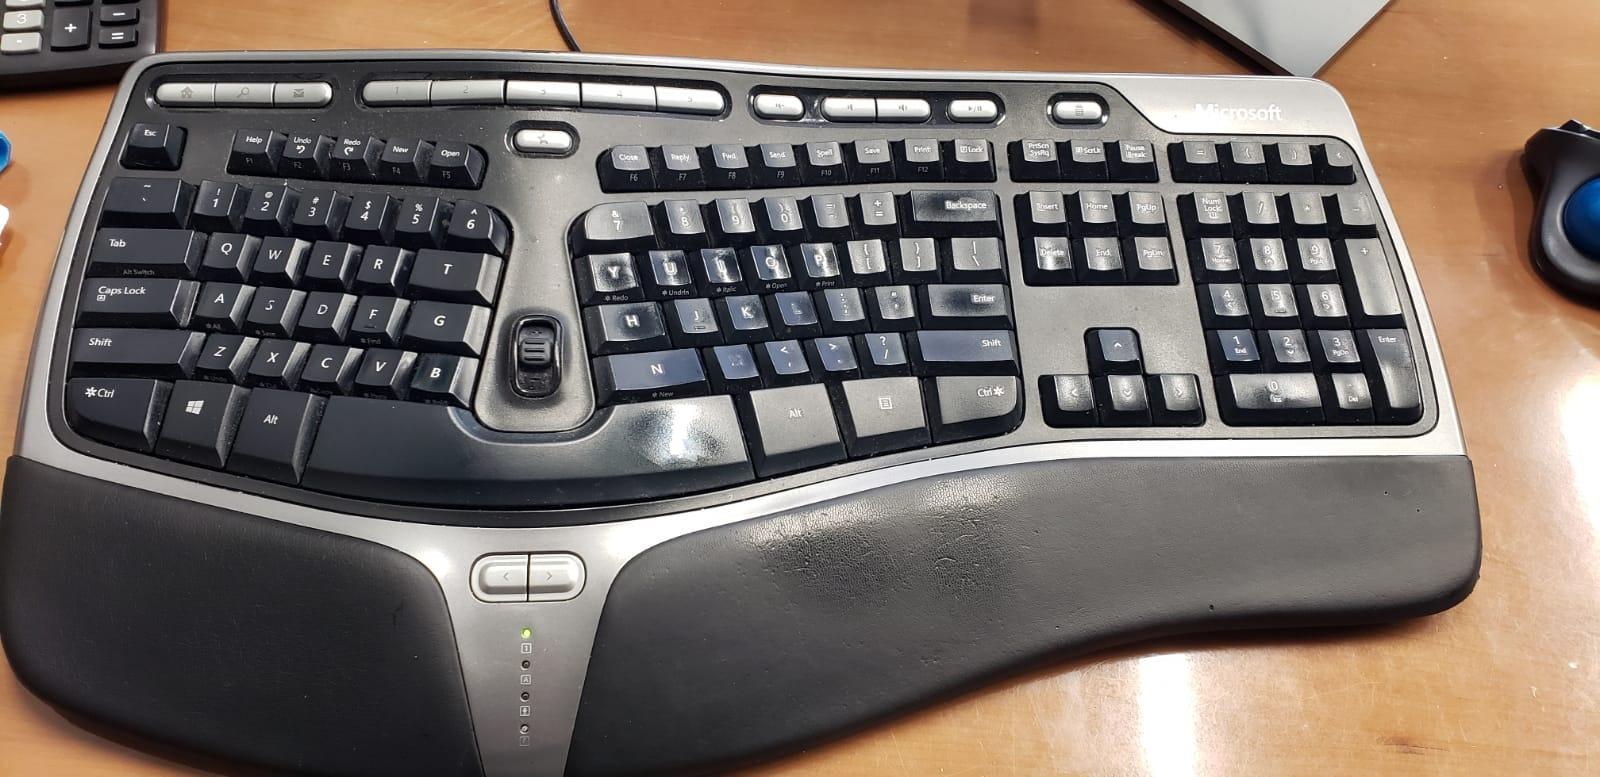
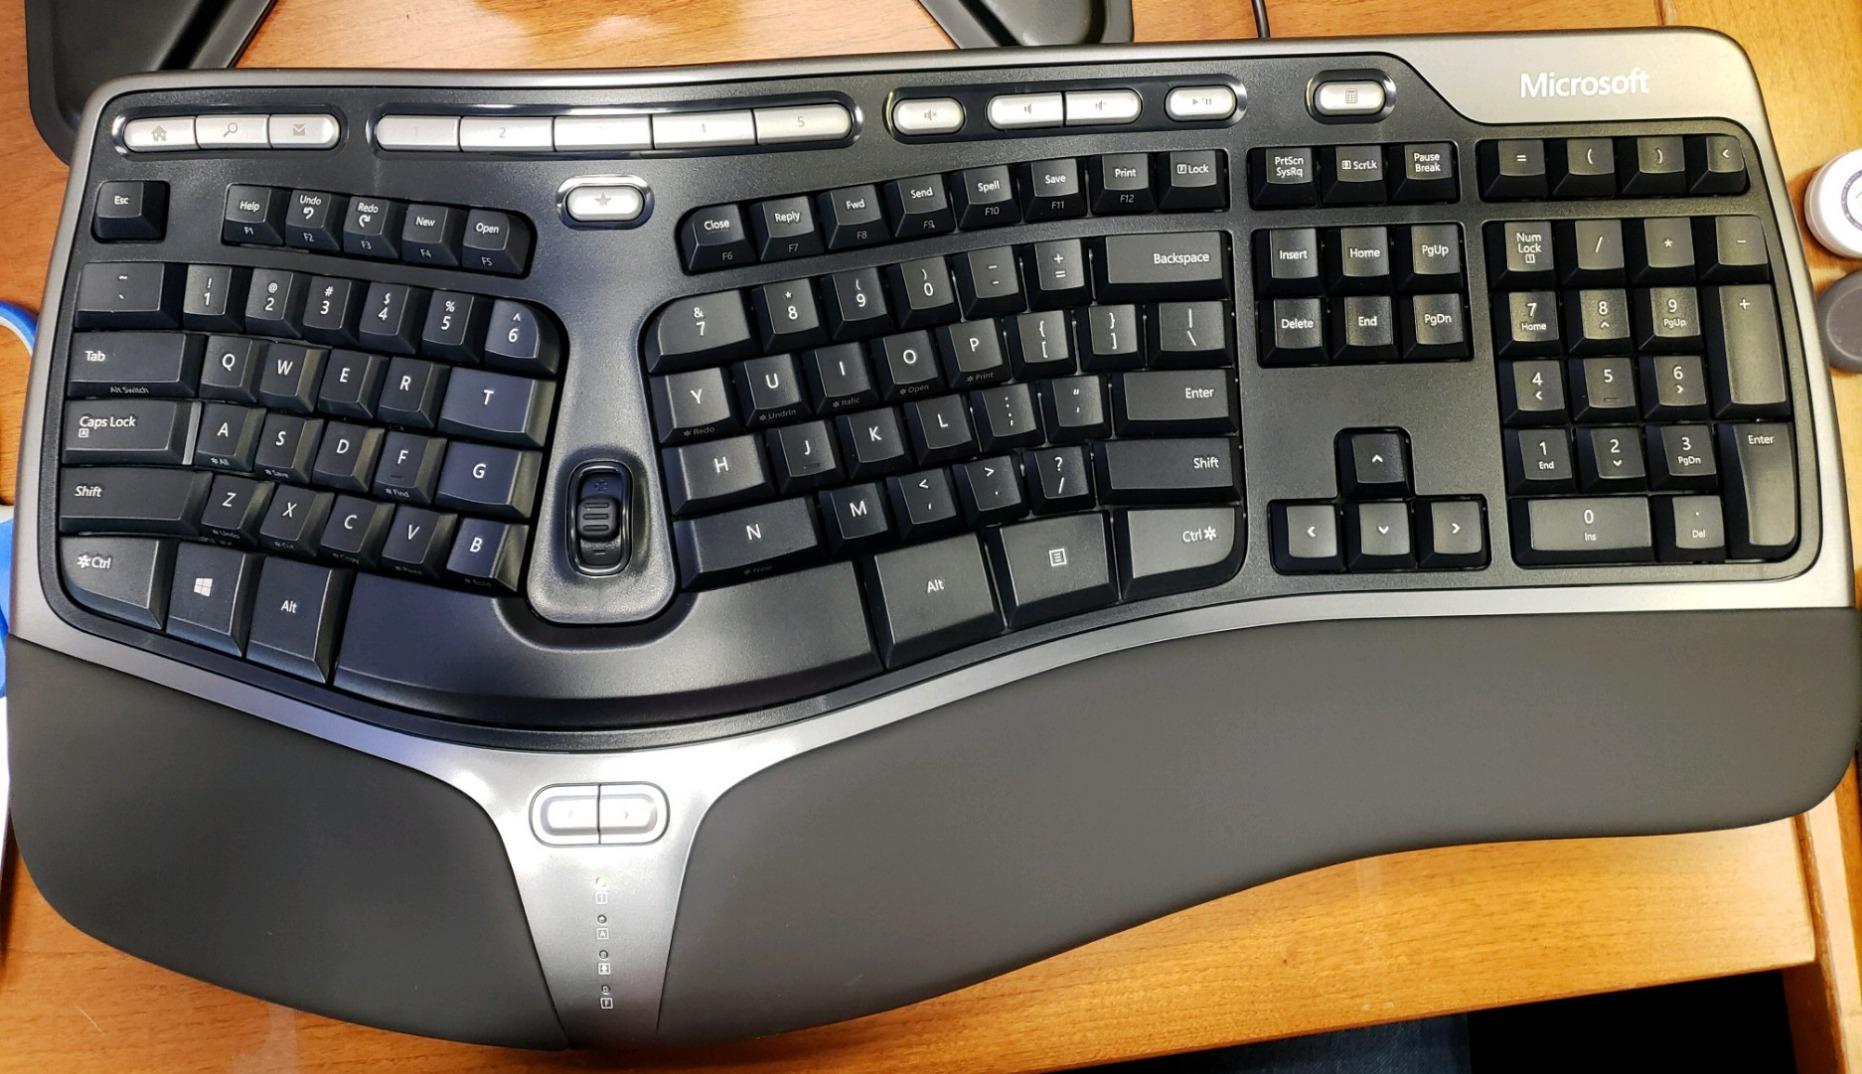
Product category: keyboard
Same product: yes